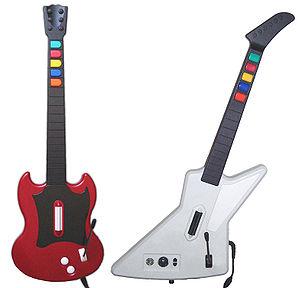
Guitare du jeu Guitar Hero II.